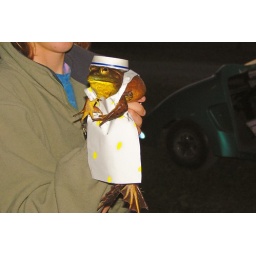
bullfrog in paper dress and cap